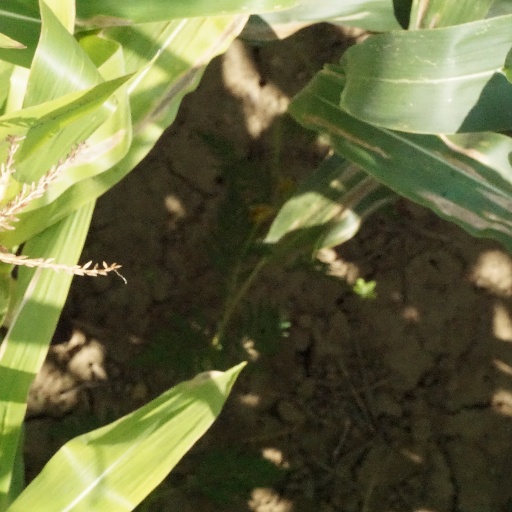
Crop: maize; corn